Germaine de Staël

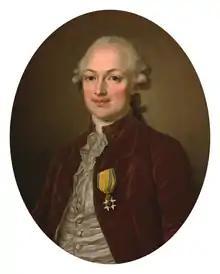
Baron Erik Magnus Staël von Holstein, 1796 by Ulrika Pasch

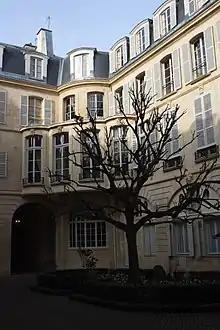
The Swedish Embassy, Hôtel de Ségur, later Hôtel de Salm-Dyck

Aged 11, Germaine had suggested to her mother that she marry Edward Gibbon, a visitor to her salon, whom she found most attractive. Then, she reasoned, he would always be around for her. In 1783, at seventeen, she was courted by William Pitt the Younger and by Comte de Guibert, whose conversation, she thought, was the most far-ranging, spirited and fertile she had ever known. When she did not accept their offers Germaine's parents became impatient. With the help of Marie-Charlotte Hippolyte de Boufflers, a marriage was arranged with Baron Erik Magnus Staël von Holstein, a Protestant and attaché of the Swedish legation to France. The wedding took place on 14 January 1786 in the Swedish embassy at 97, Rue du Bac; Germaine was 19, and her husband 37. On the whole, the marriage seems to have been workable for both parties, although neither seems to have had much affection for the other. Madame de Staël continued to write miscellaneous works, including the three-act romantic drama "Sophie" (1786) and the five-act tragedy "Jeanne Grey" (1787). The baron, also a gambler, obtained great benefits from the match as he received 80,000 pounds and was confirmed as lifetime ambassador to Paris.